Rail speed limits in the United States

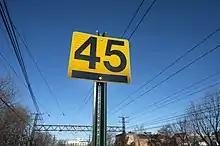
A speed restriction sign at Metro-North Railroad's Port Chester station.

Rail speed limits in the United States are regulated by the Federal Railroad Administration. Railroads also implement their own limits and enforce speed limits. Speed restrictions are based on a number of factors including curvature, signaling, track condition, and the presence of grade crossings. Like road speed limits in the United States, speed limits for tracks and trains are measured in miles per hour (mph).